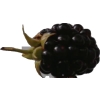
Label: blackberry